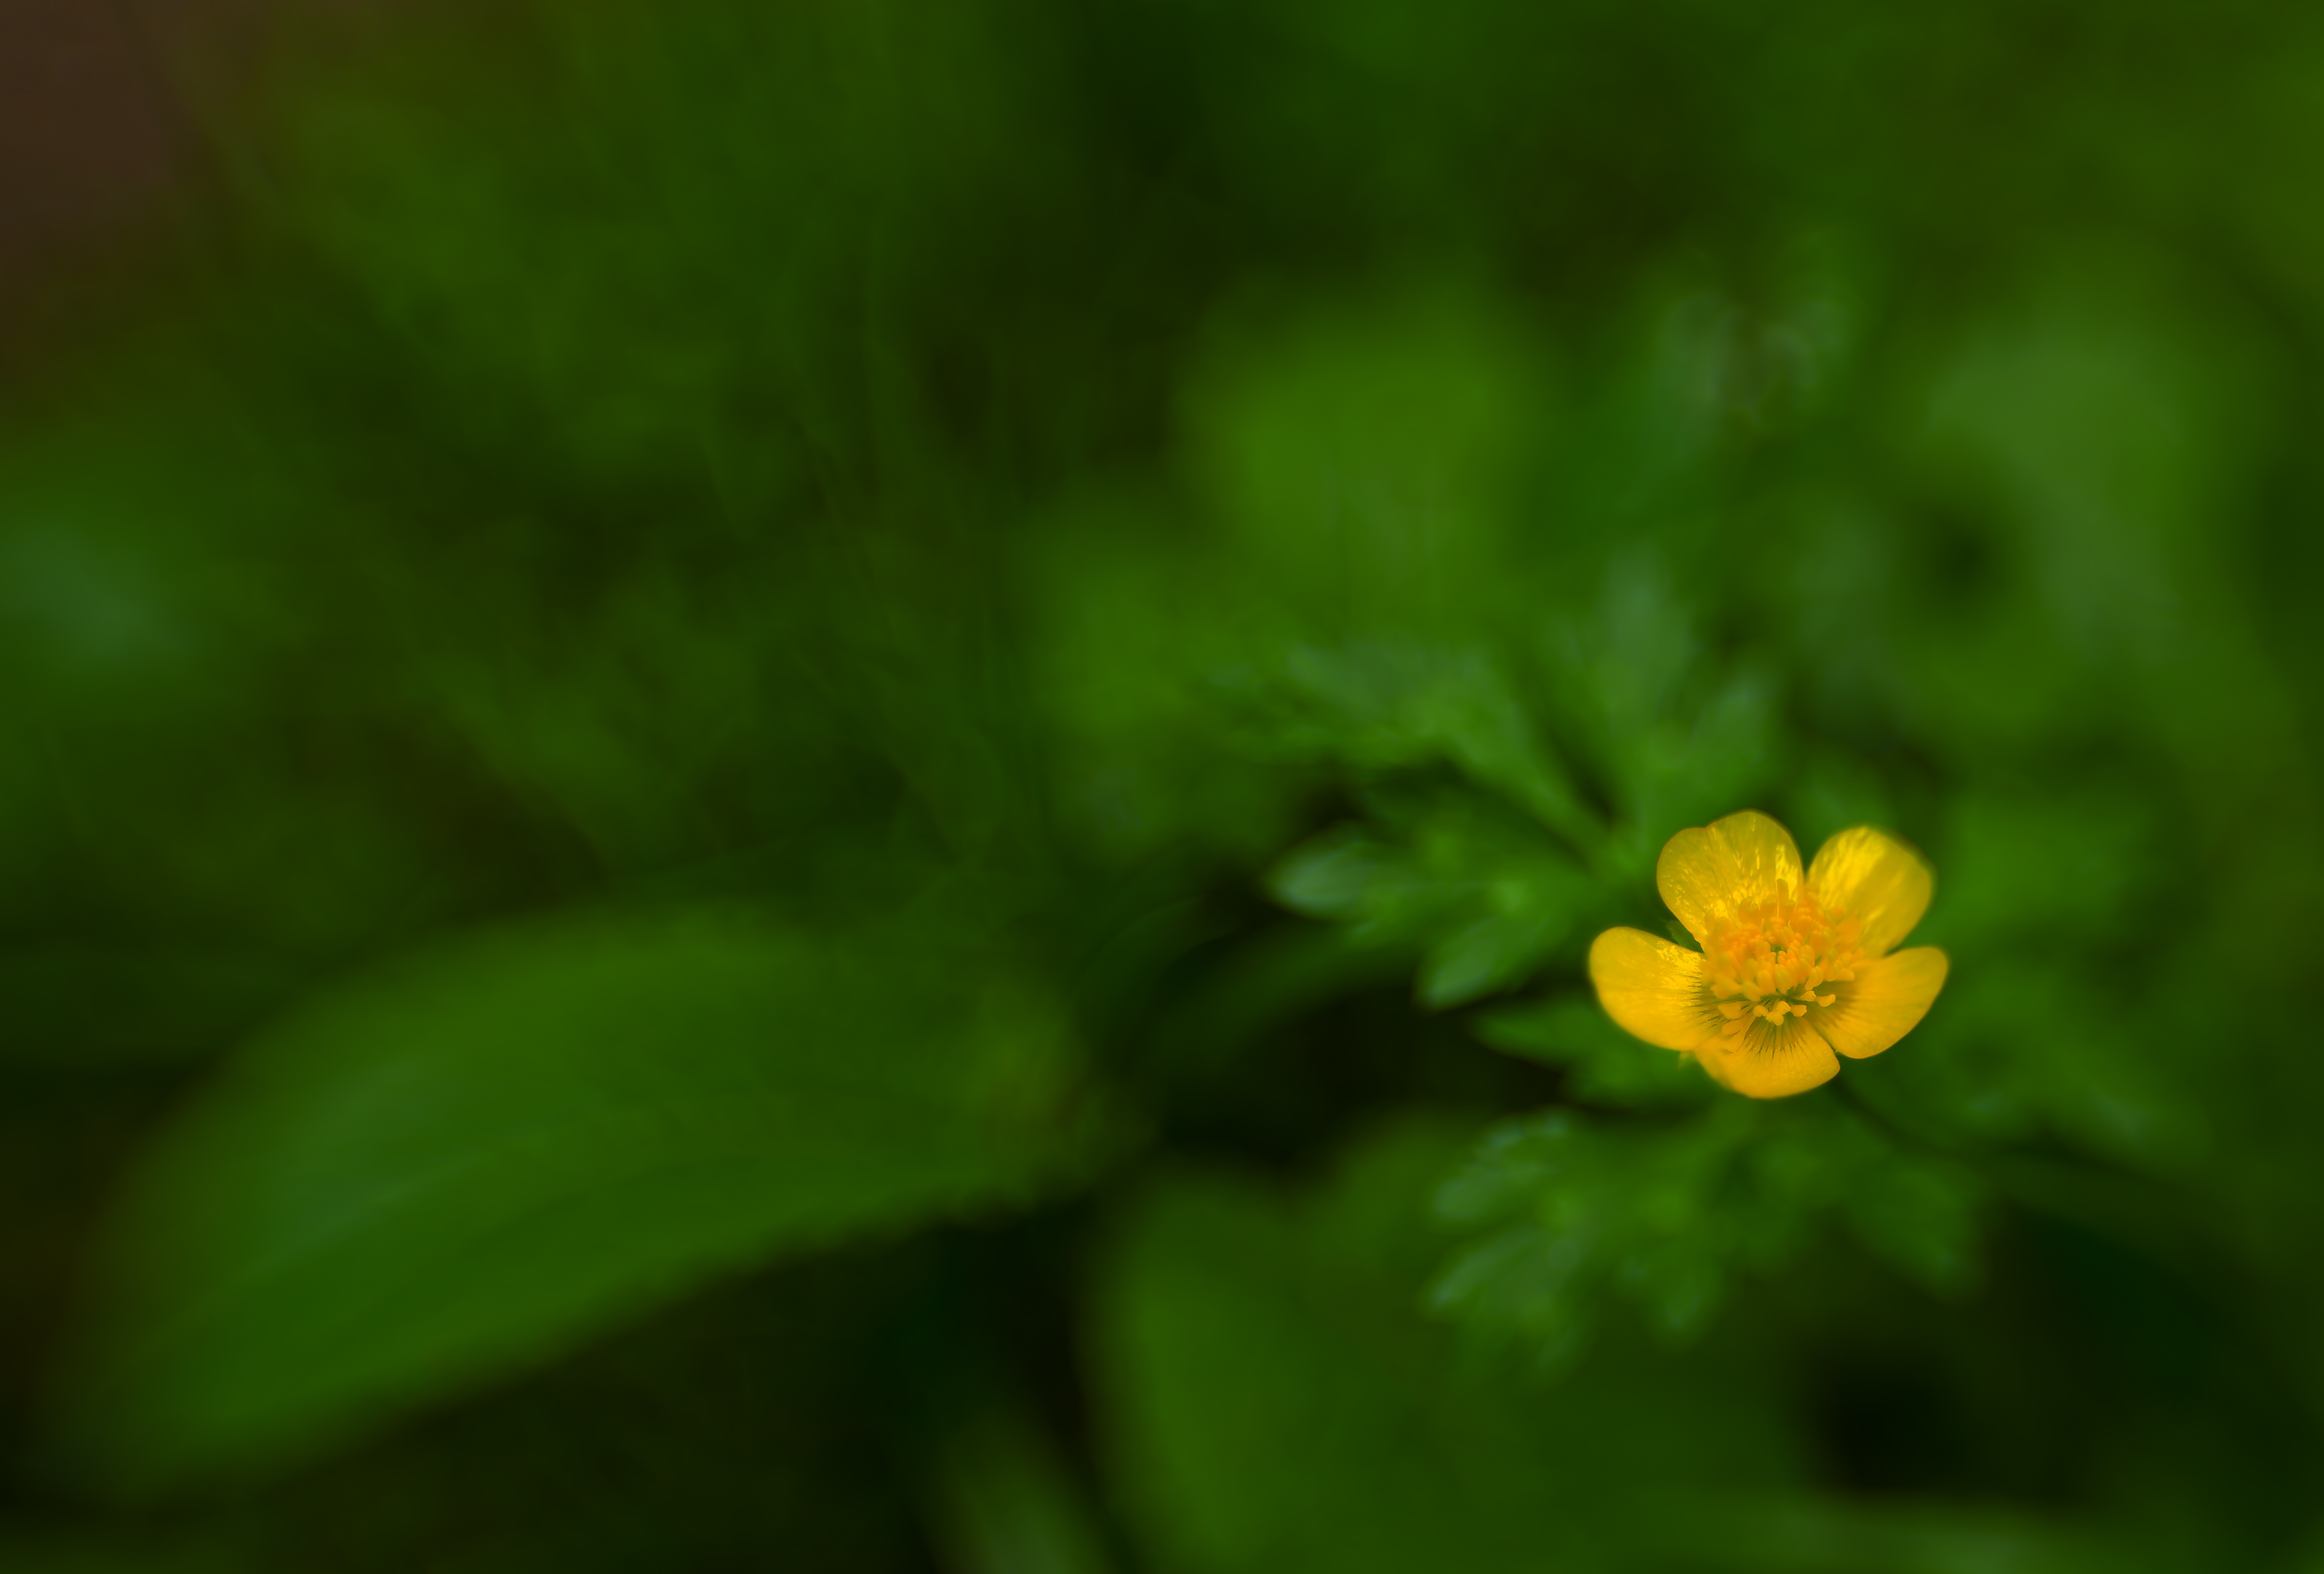
nature, grass, blossom, plant, lawn, photography, meadow, sunlight, leaf, flower, petal, bloom, green, botany, yellow, flora, wildflower, close up, macro photography, flowering plant, lensbaby, plant stem, land plant